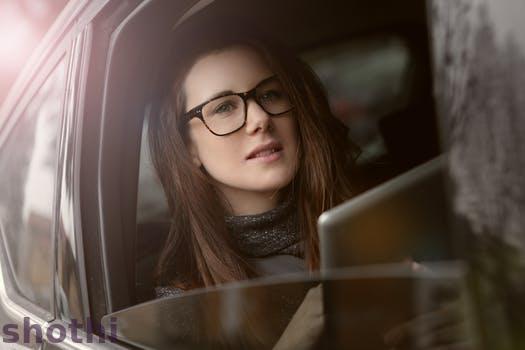
Label: Watermark